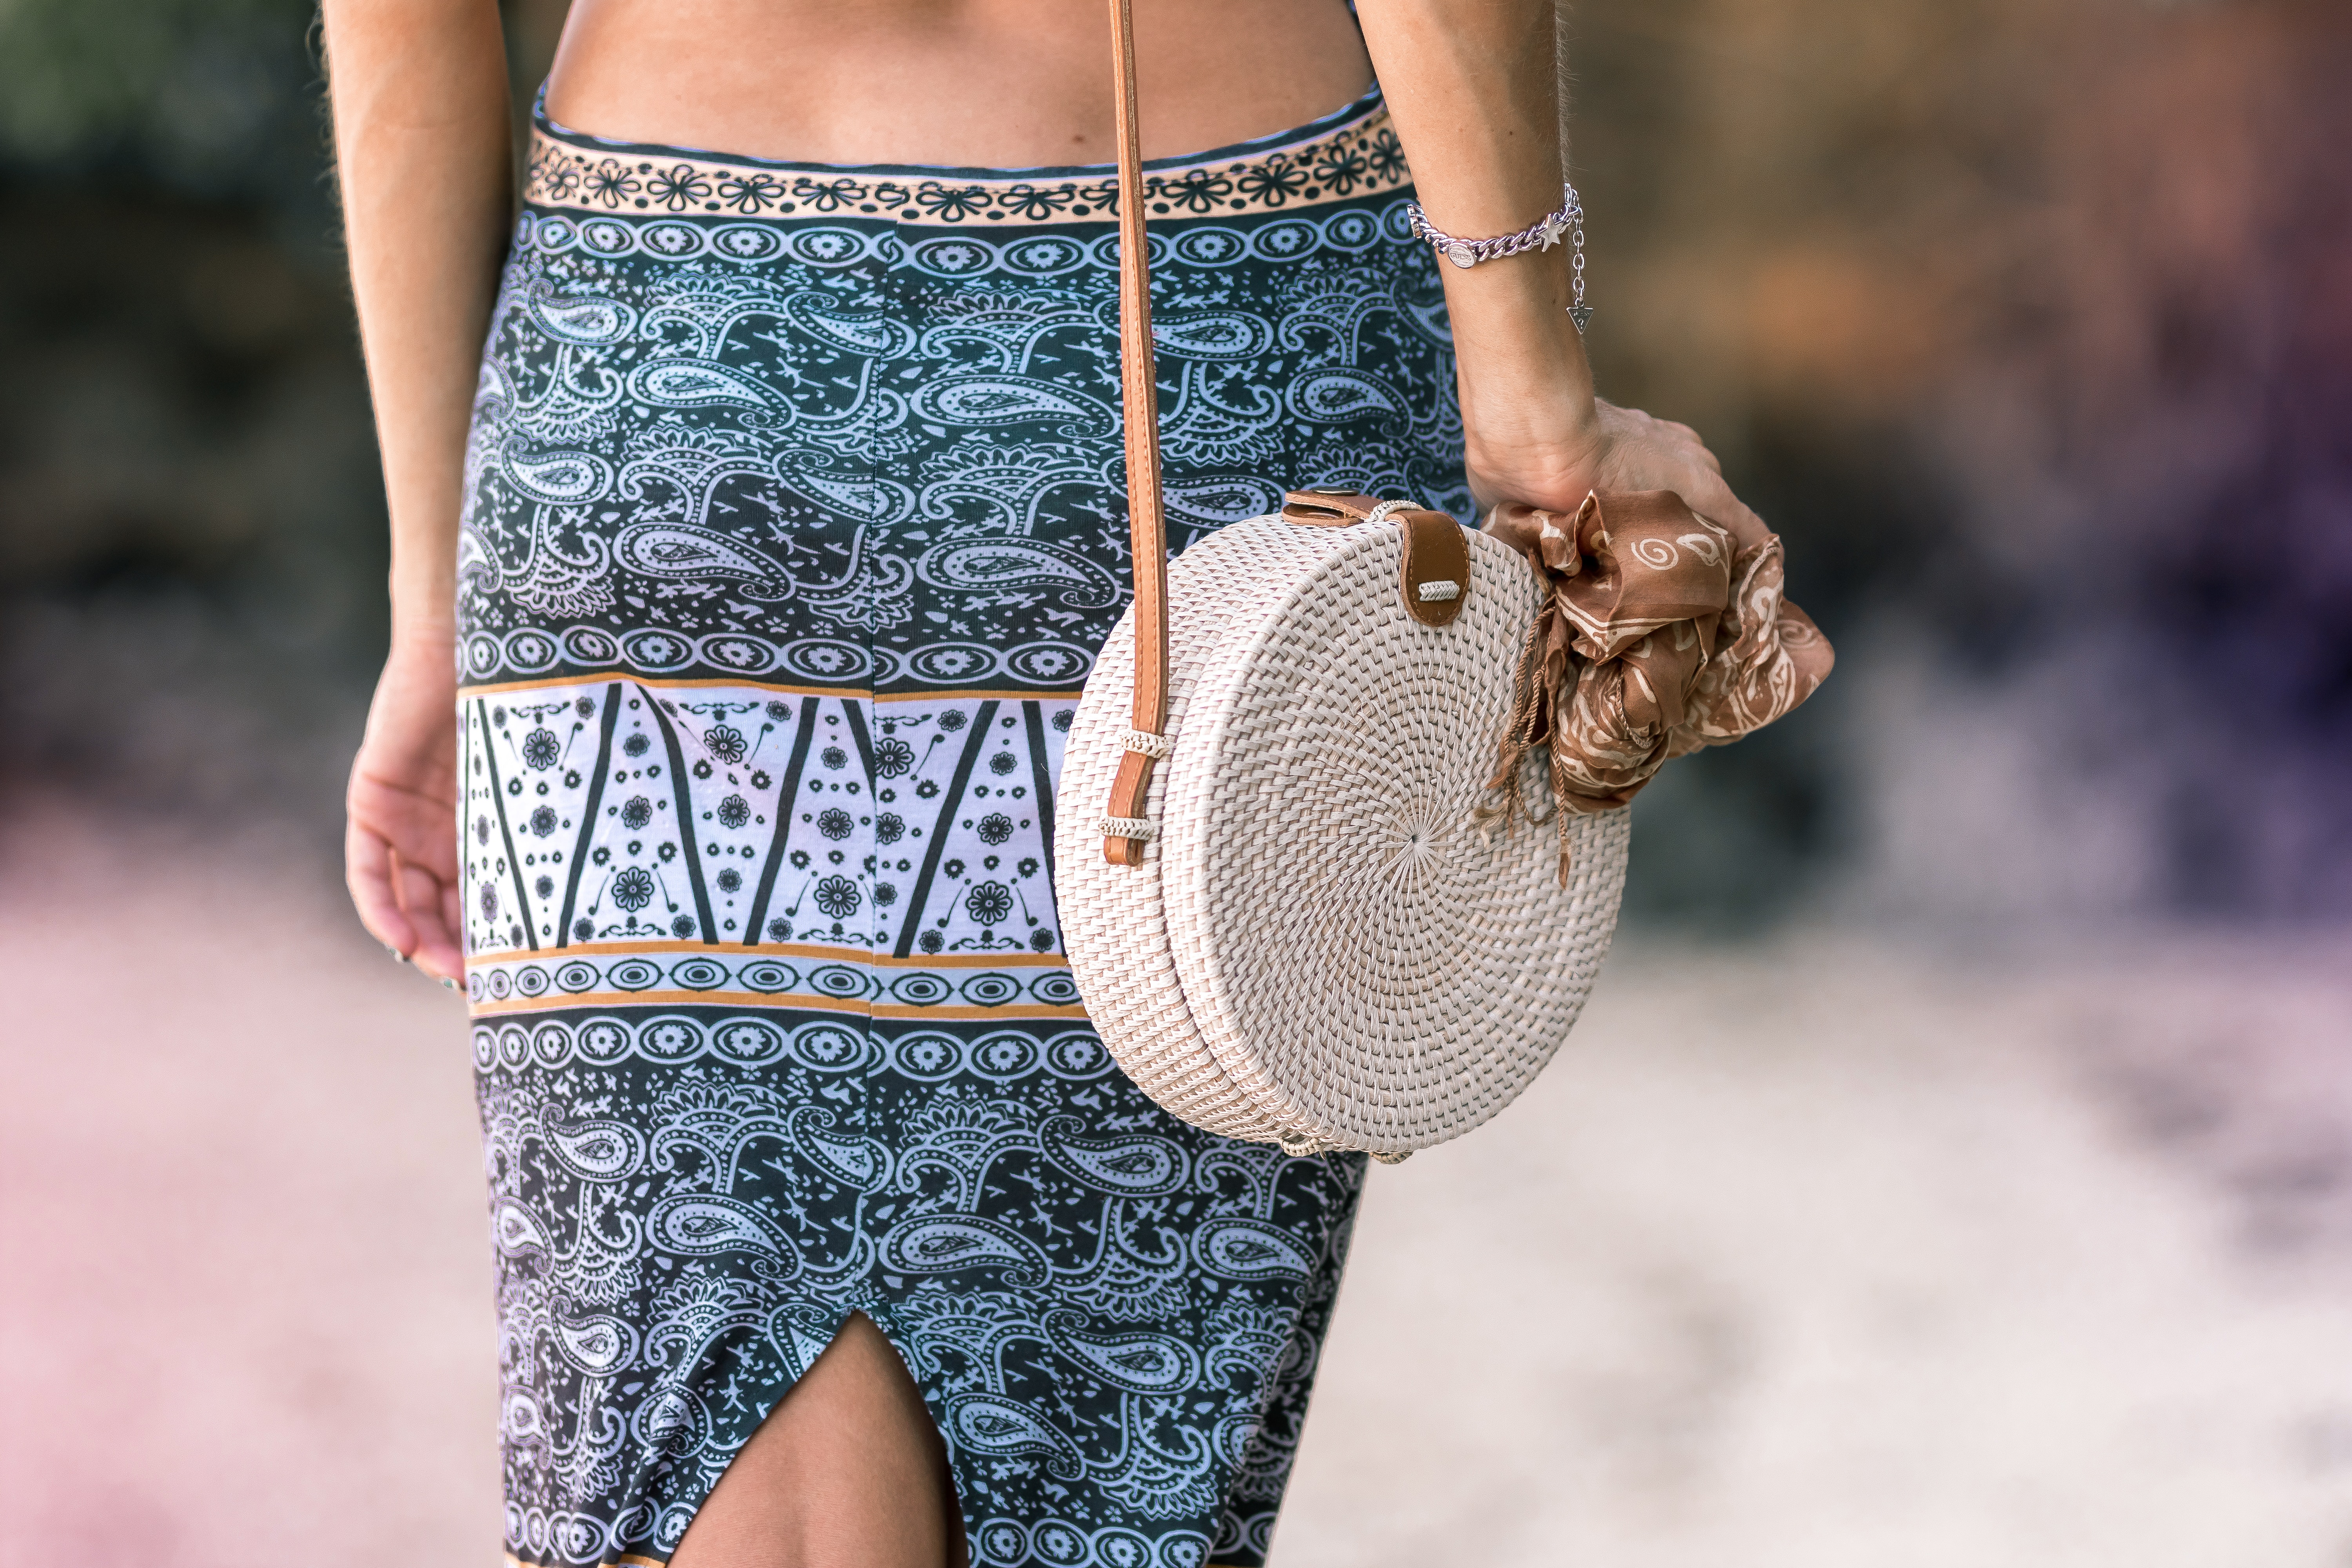
clothing, waist, fashion, street fashion, shorts, sportswear, pattern, beige, abdomen, textile, trunk, crop top, jeans, top, shirt, denim, fashion accessory, trousers, hip, style